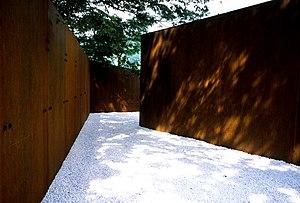
La triennale d'Echigo-Tsumari est un festival international d'art contemporain qui se tient tous les trois ans dans la préfecture de Niigata au Japon.